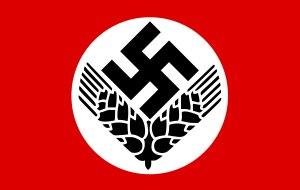
Les Malgré-elles sont des femmes originaires d’Alsace et de Moselle sous occupation nazie lors de la Seconde Guerre mondiale, qui, à l’instar des Malgré-nous, ont été enrôlées de force dans différentes structures nazies durant la période de 1942 à 1945. Il y aurait eu environ quinze mille jeunes filles incorporées de force originaires de l'Est de la France.